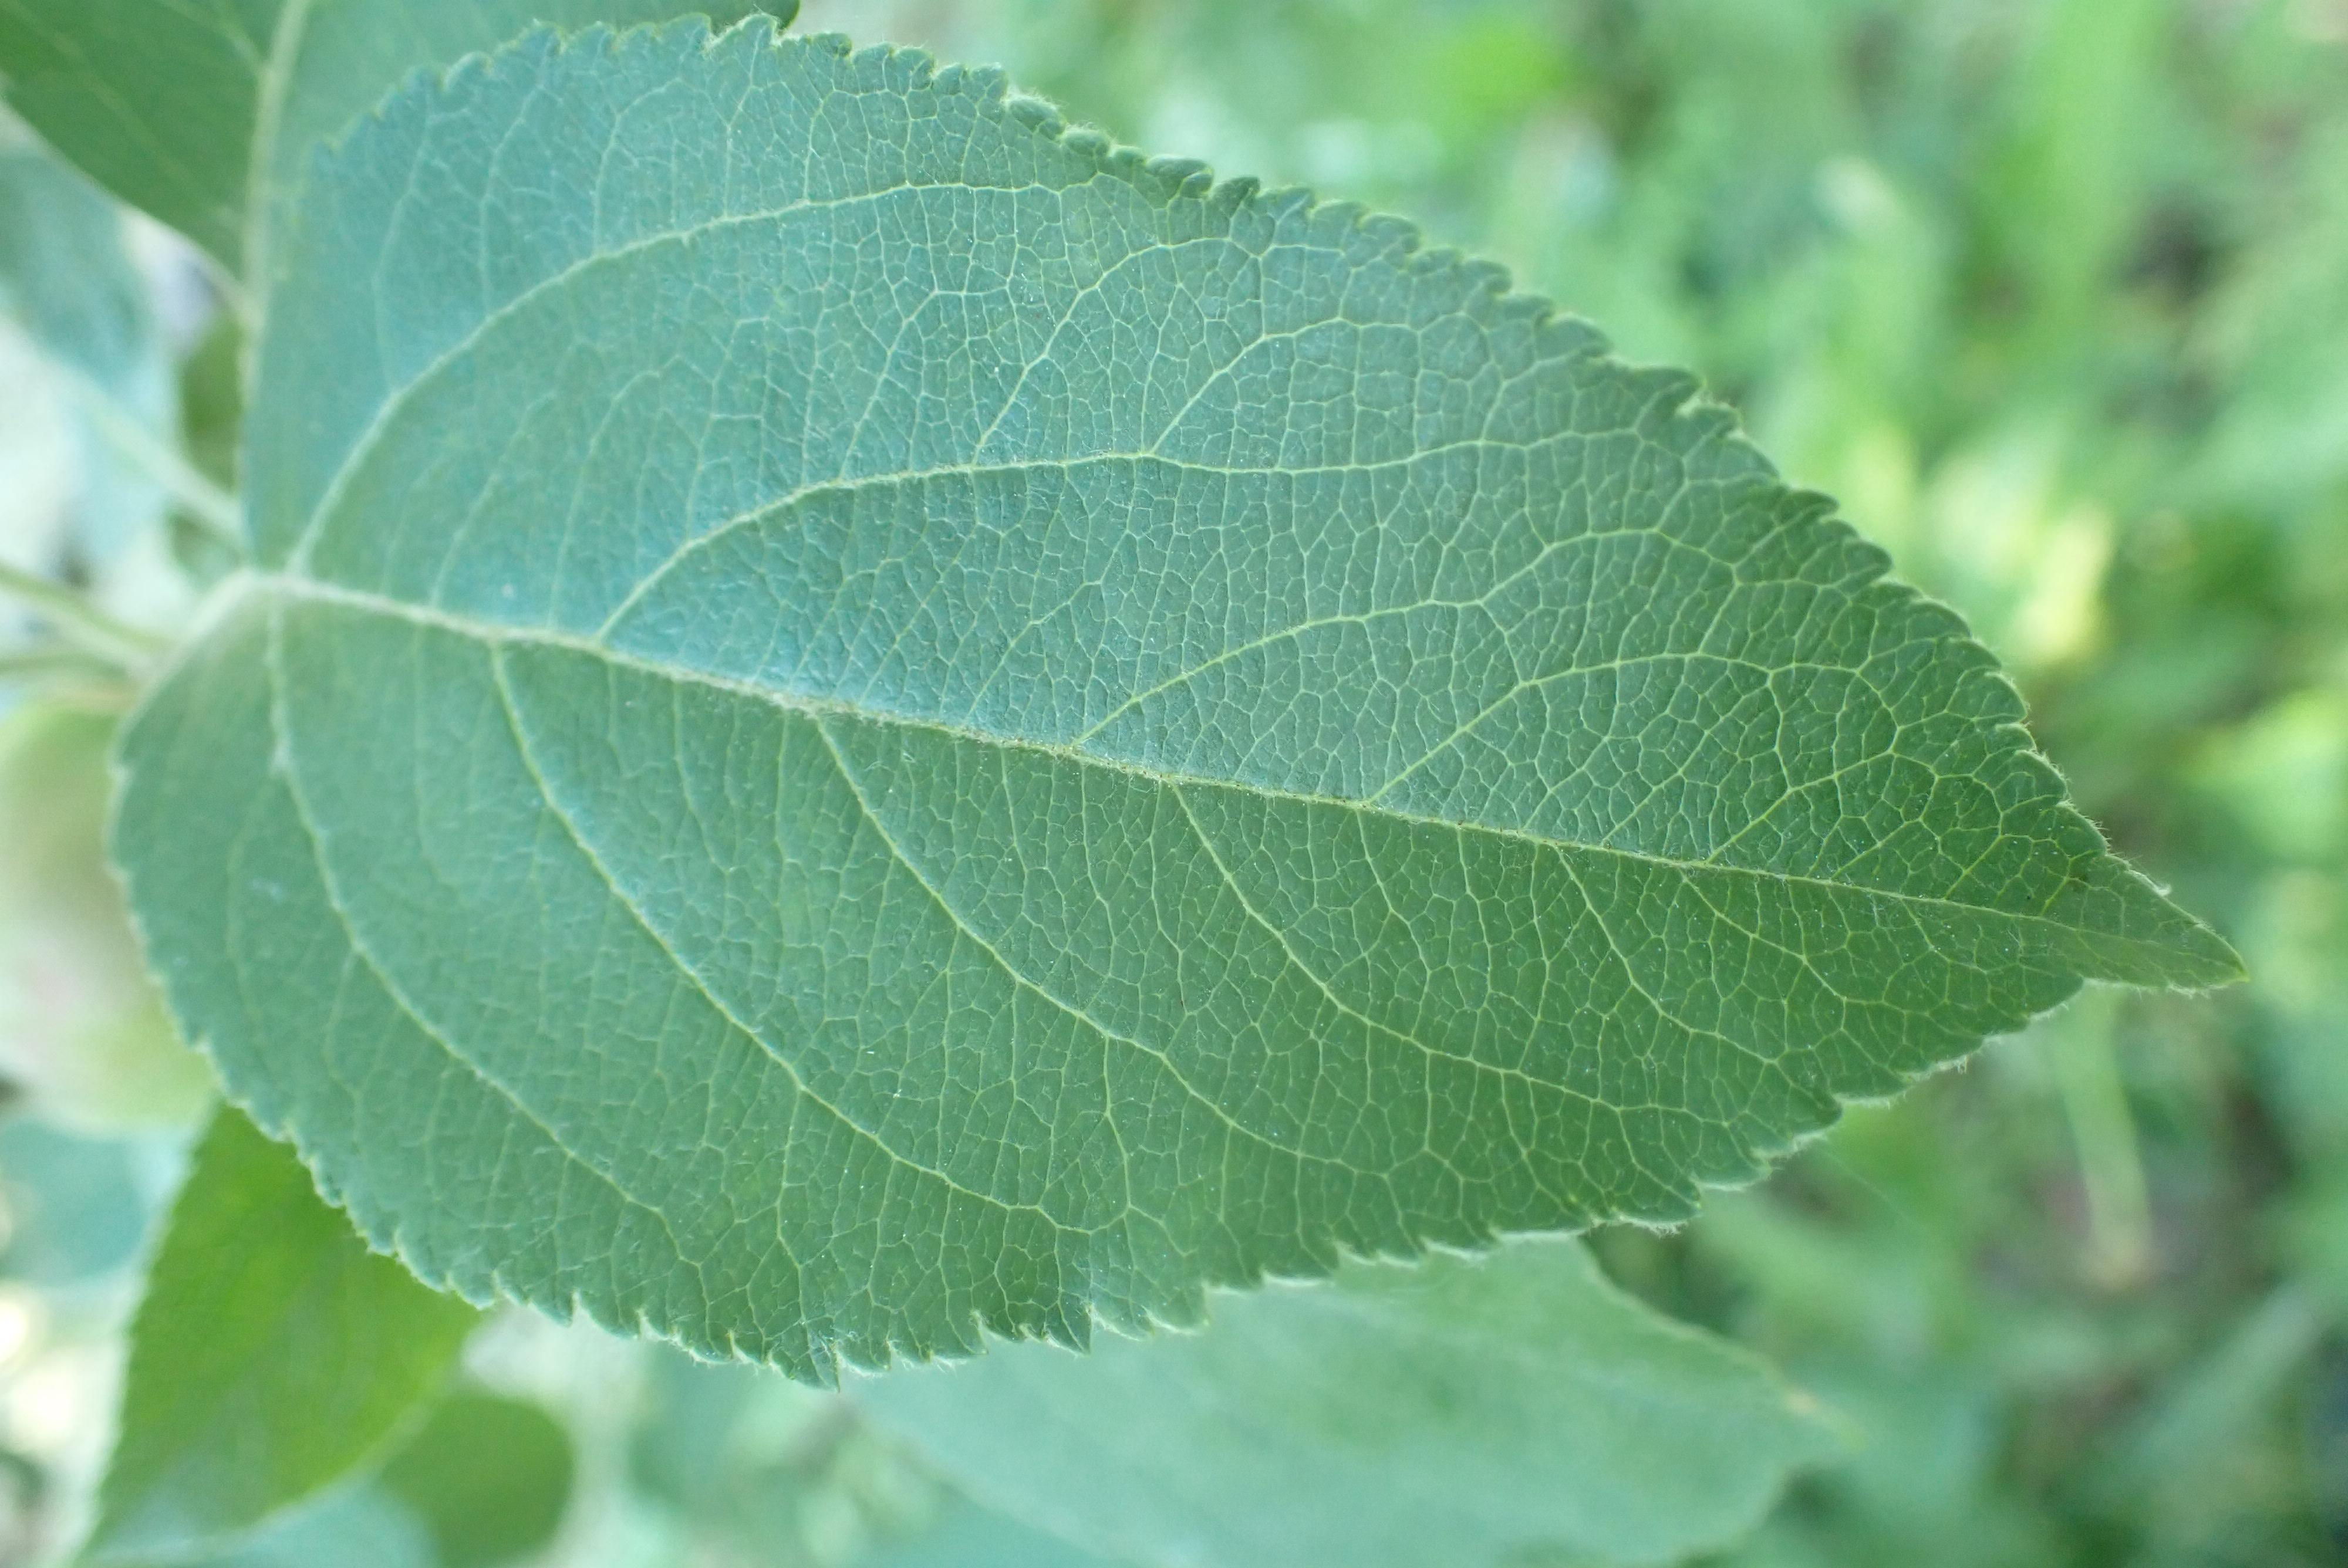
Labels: healthy